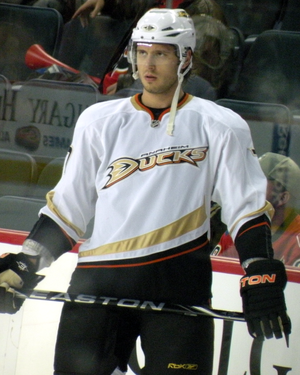
Steve Eminger est un joueur professionnel canadien de hockey sur glace. Il joue au poste de défenseur.